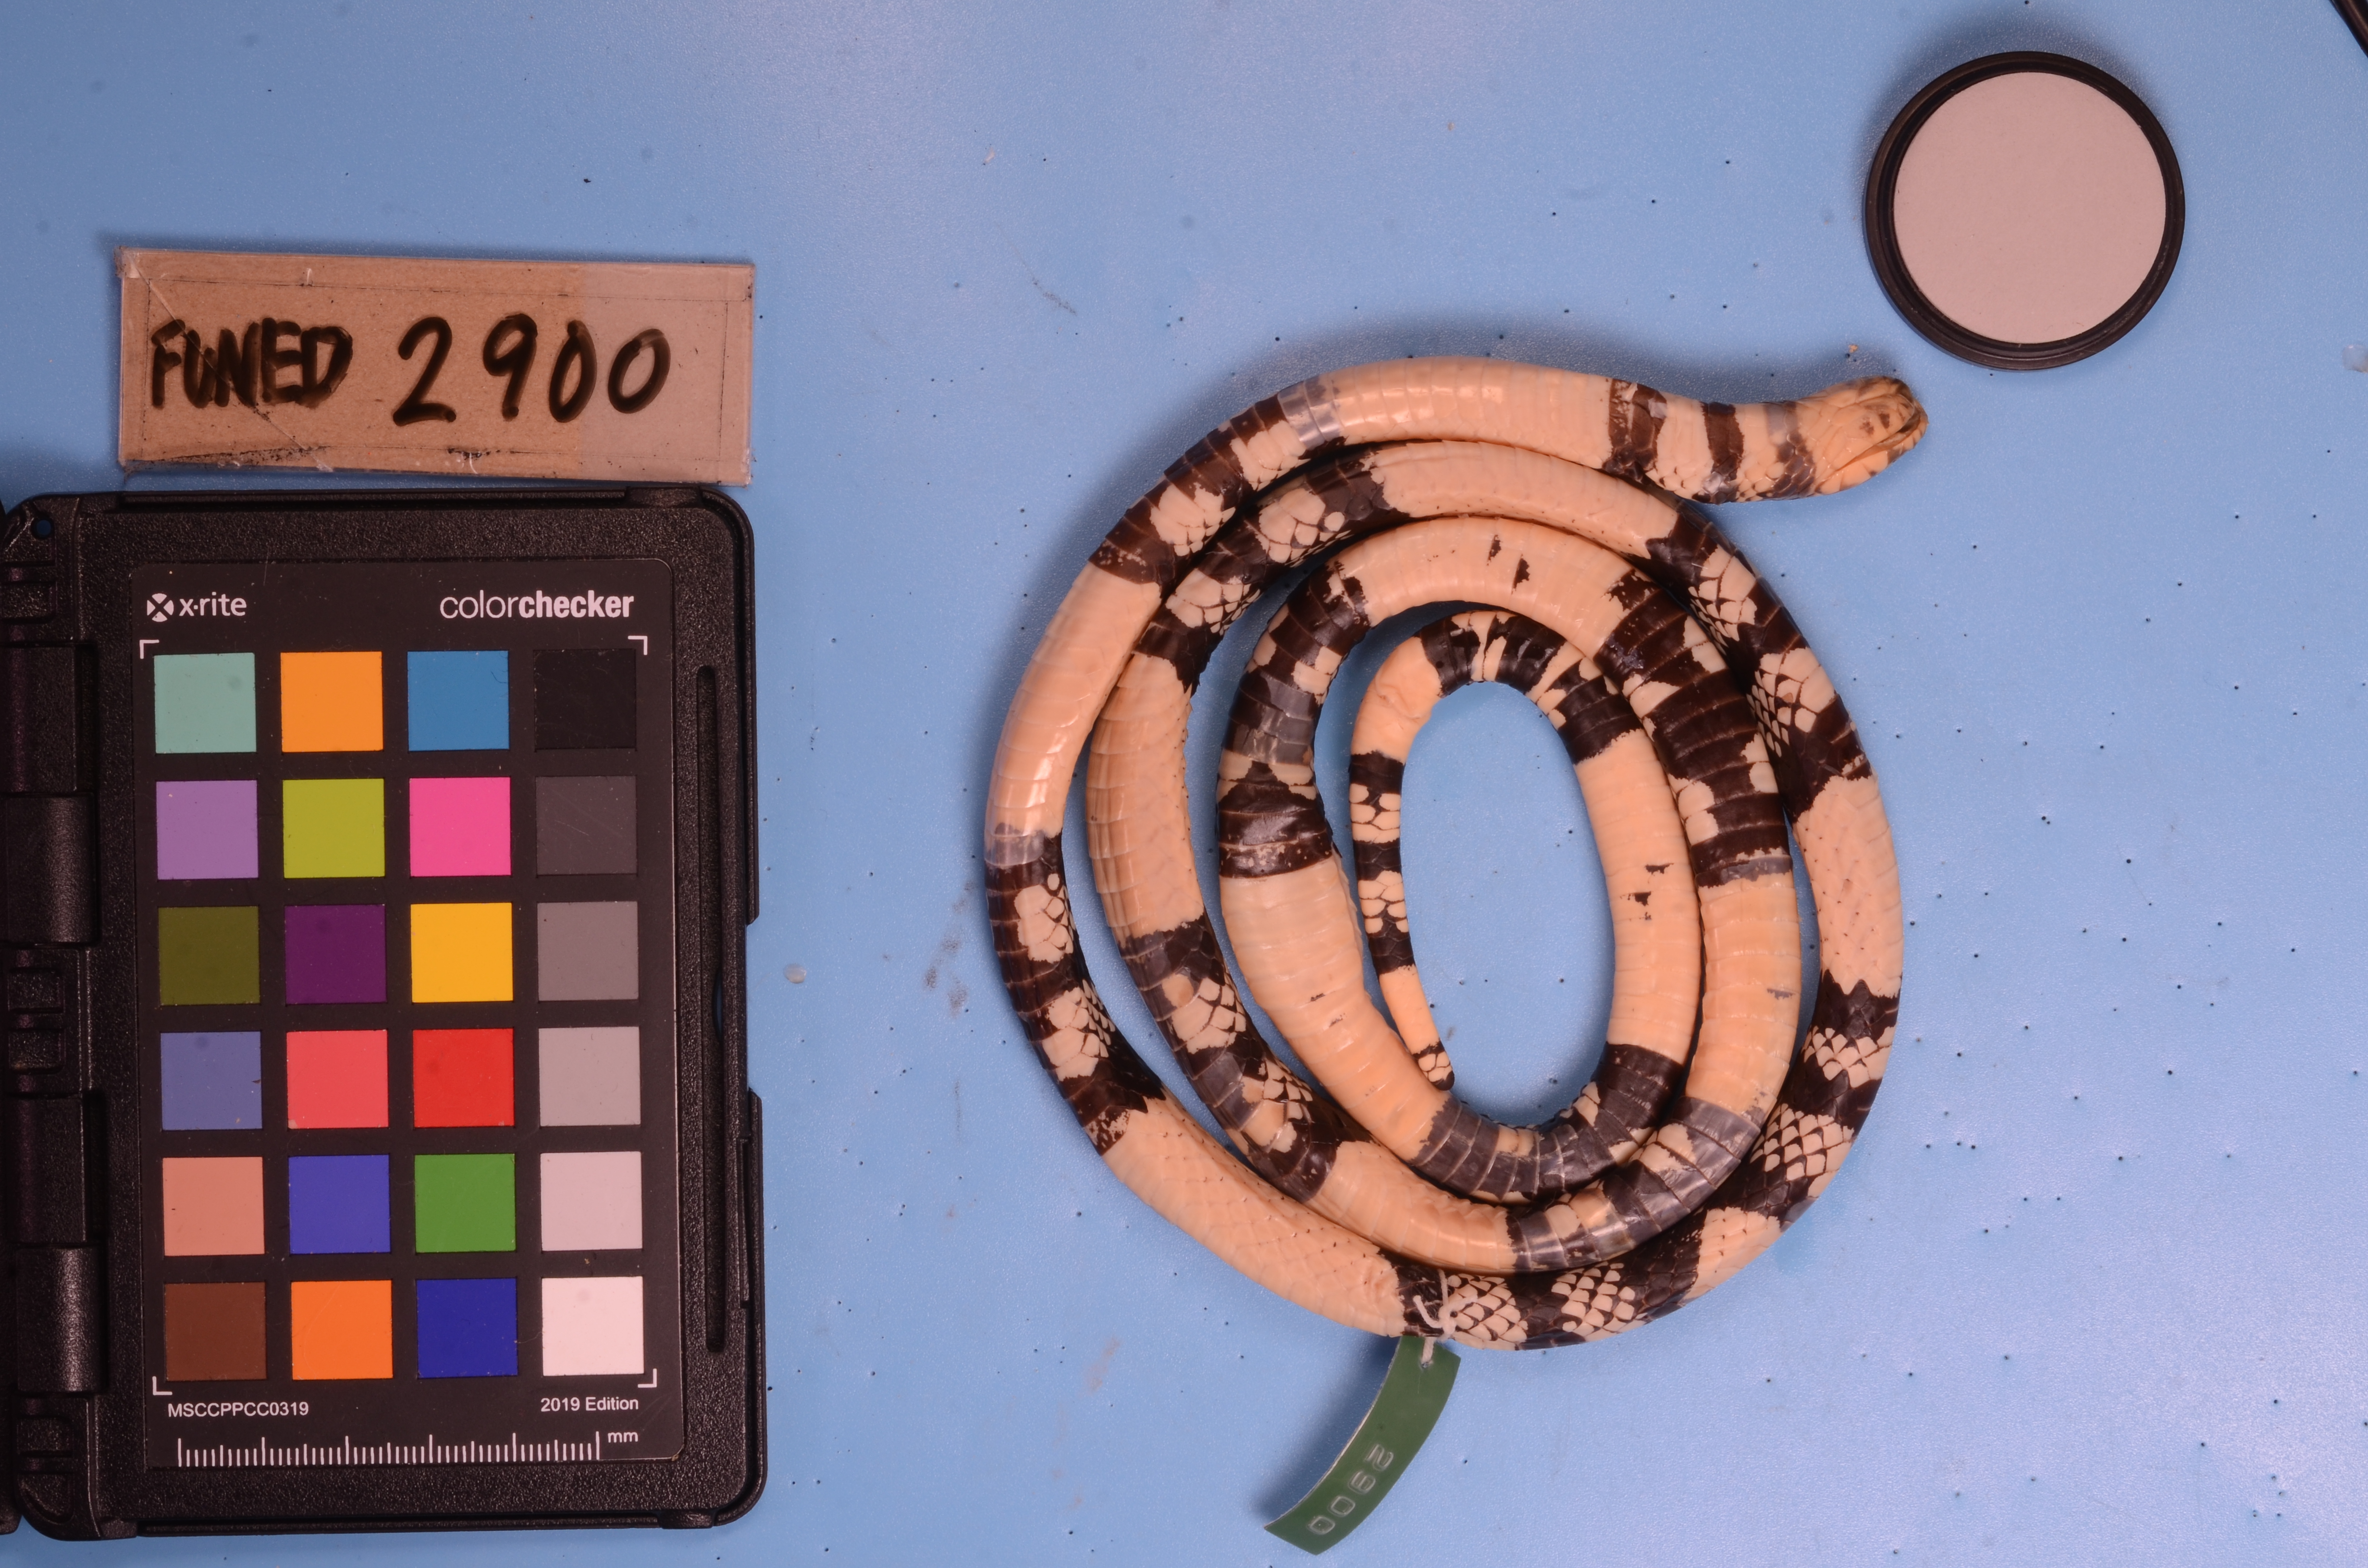
Species: Micrurus frontalis
View: ventral
Mimicry status: model